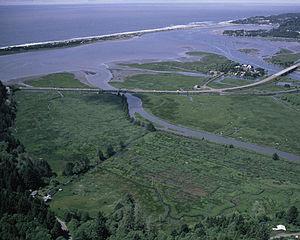
Le Siletz est un cours d'eau qui coule dans l'État de l'Oregon aux États-Unis.